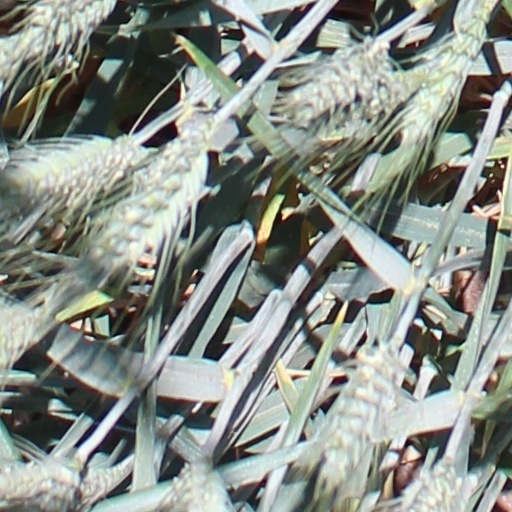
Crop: wheat